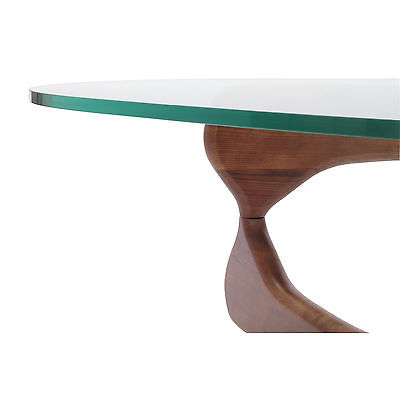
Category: table